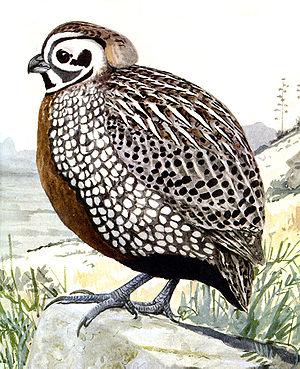
Cyrtonyx est un genre d'oiseaux de la famille des Odontophoridae.
Le Colin arlequin est une espèce d'oiseaux de la famille des Odontophoridae.